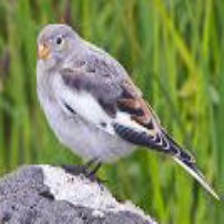
Species: MCKAYS BUNTING
Scientific name: PLECTROPHENAX HYPERBOREUS
ImageNet parent category: indigo_bunting